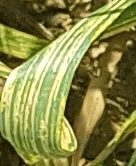
Label: Wheat___Yellow_Rust